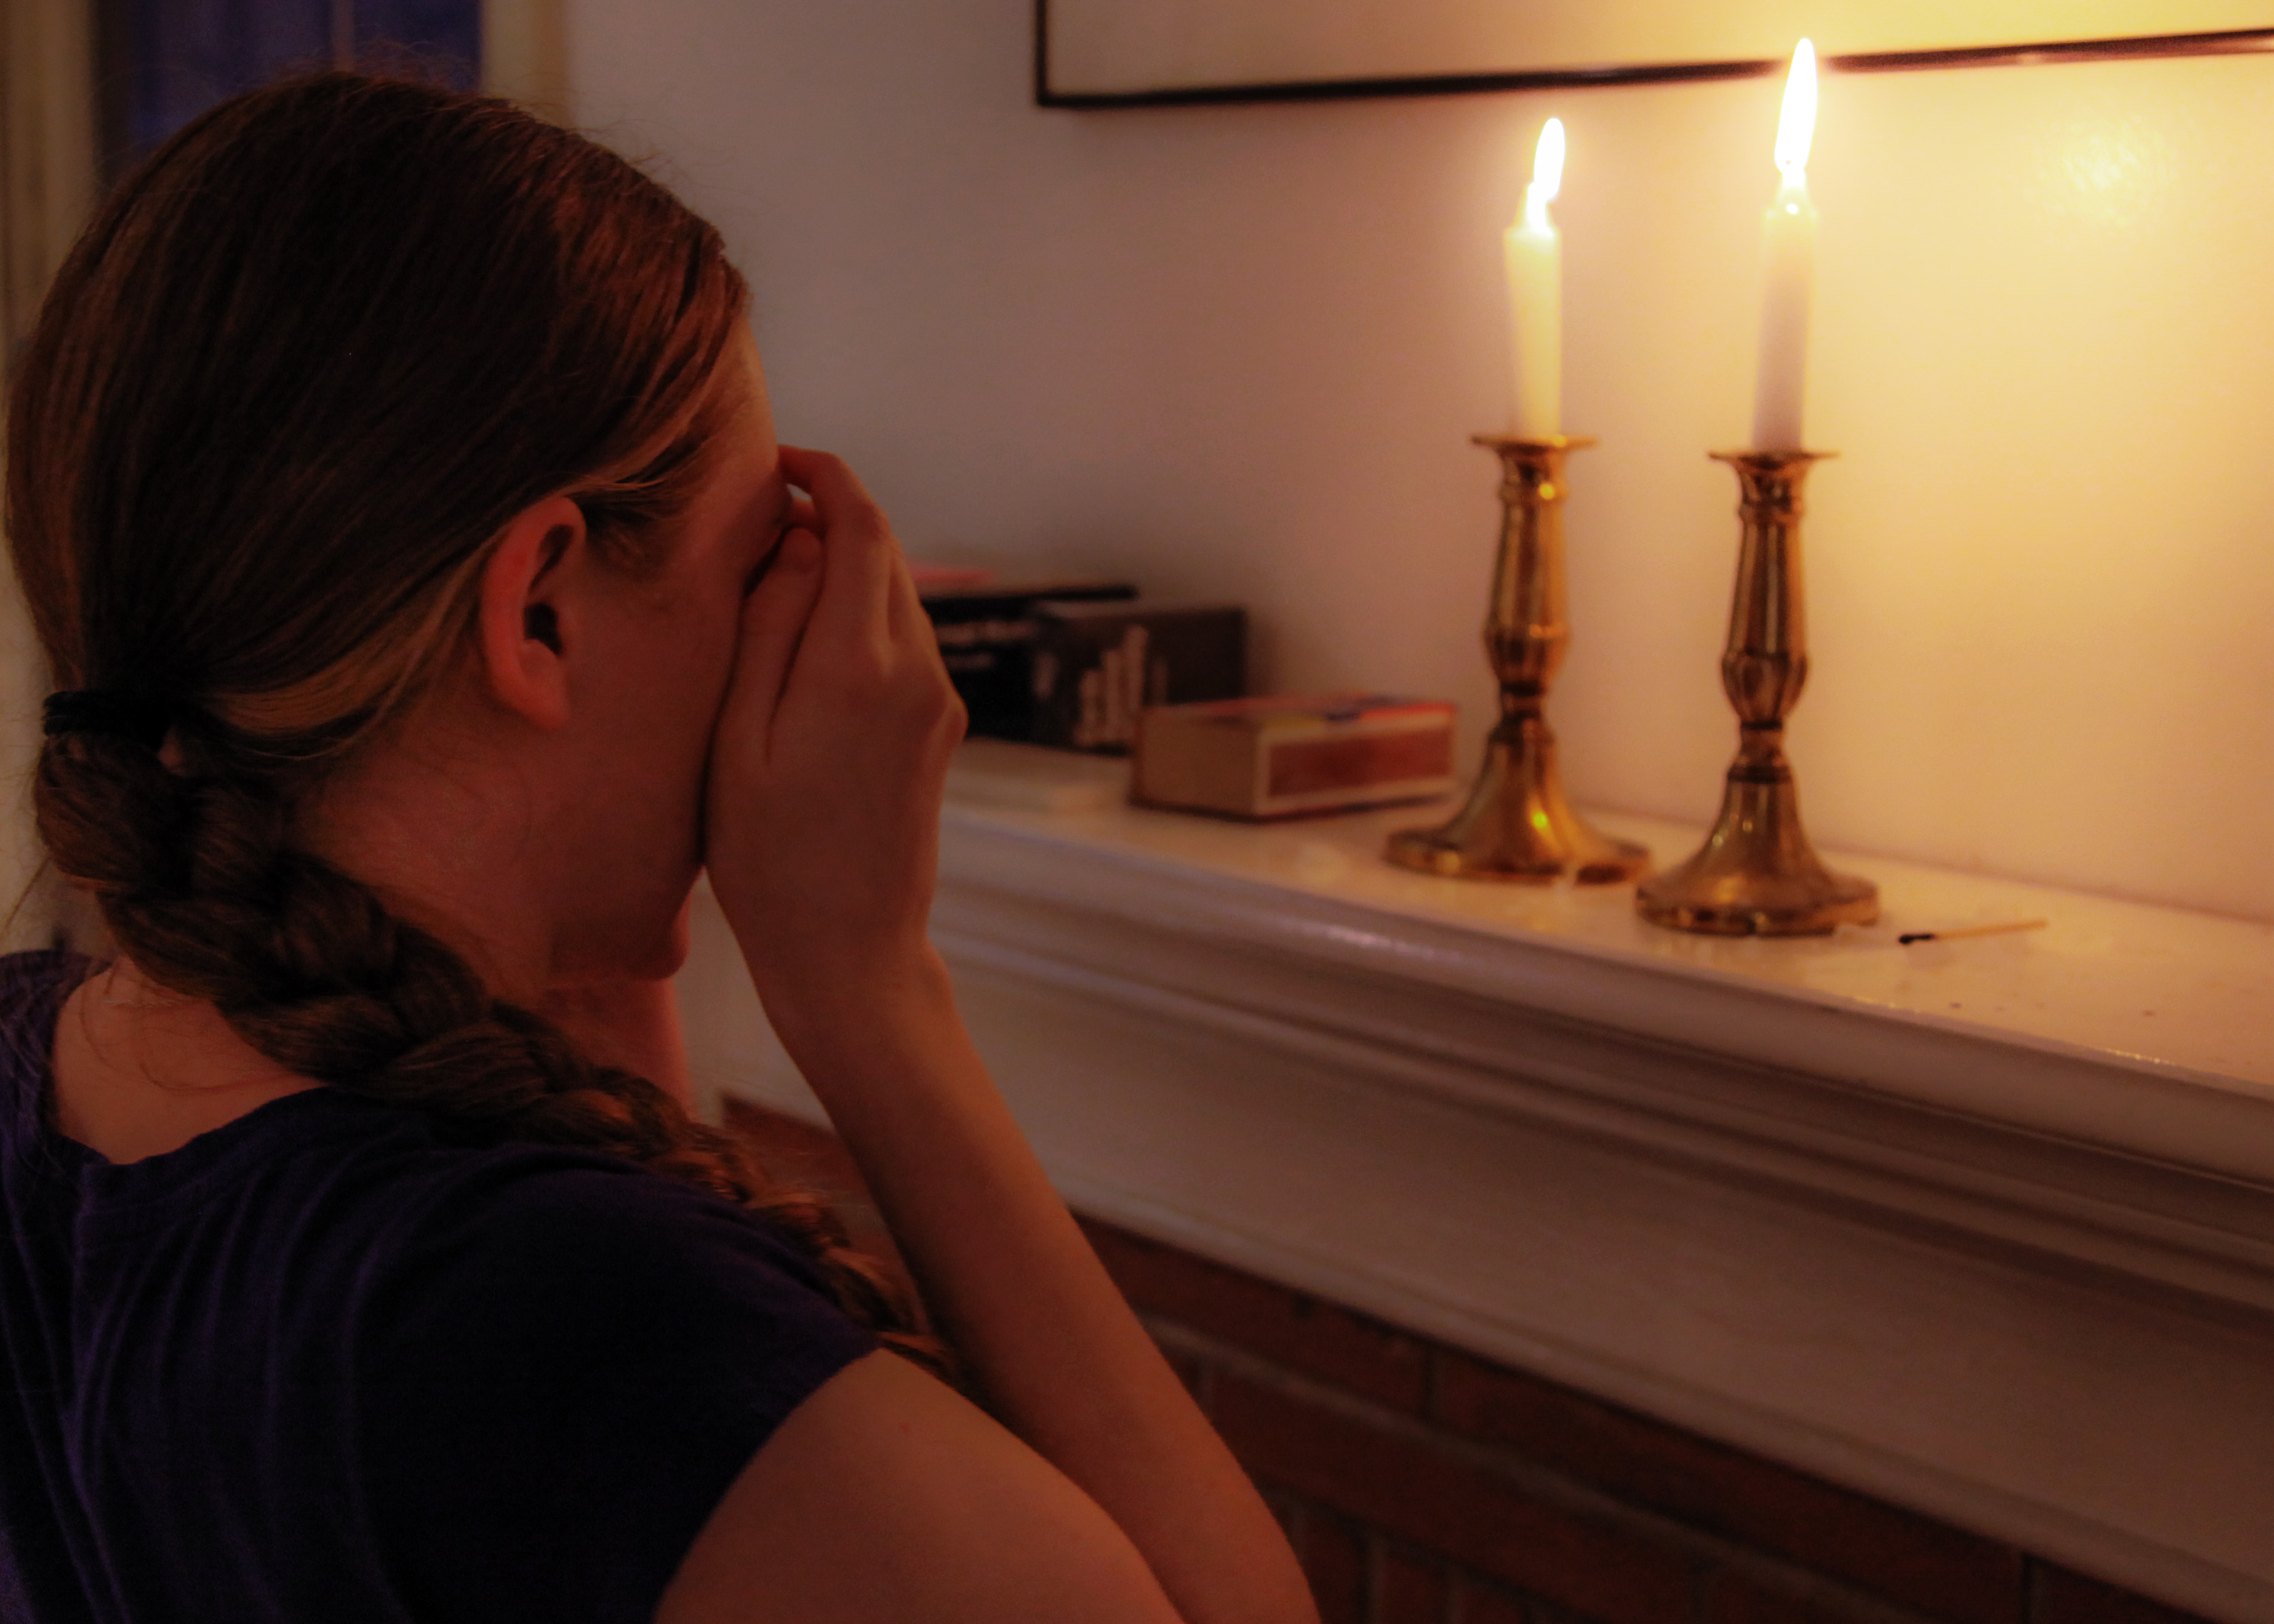
hand, girl, cool image, glasses, interaction, sense